Nail (anatomy)

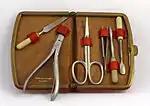
A set of professional nail care tools

The best way to care for nails is to trim them regularly. Filing is also recommended, as to keep nails from becoming too rough and to remove any small bumps or ridges that may cause the nail to get tangled up in materials such as cloth.